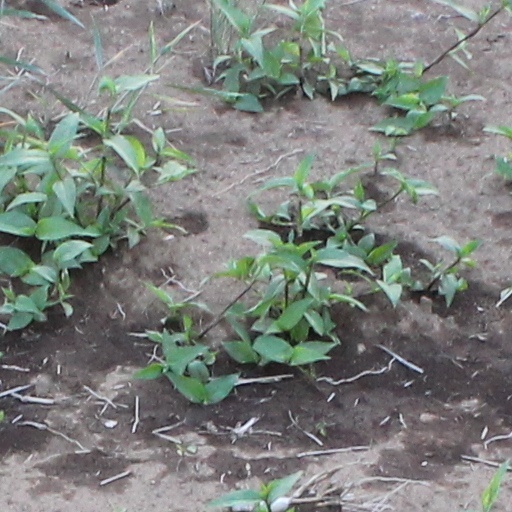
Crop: wheat